Höfn

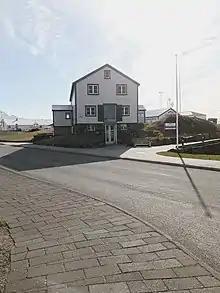

Gamlabúð ("Old Shop") is one of the oldest houses in Höfn still being used. It has served at least three purposes and has been moved around southeast Iceland. First it was a trade center in Papós and then it was a store in Höfn. Most recently it has been moved again and now it serves as an information center. Originally called "Krambúðin" , meaning "The Mercantile Store", in a short time it had managed to become one of the main trade centers for the people of southeast Iceland, as there were few other settlements in the area. Just about everything available in these parts of Iceland was sold here. Farmers were the main group of people making purchases, so naturally it sold mostly tools and such things that farmers needed on daily basis. In 1897 it was moved to the harbor of Höfn and stayed there for 80 years. The house was the main trade post for the citizens of Höfn from 1937-1977, but when the town began to develop and modernize, the shop had neither a place at the harbor or in the town so it changed and moved, this time to Sílavík on the outskirts of town. The municipality decided to move it again in 2012, back to the harbour of Höfn. This was done with the blessing of The Cultural Heritage Agency of Iceland which oversees the conservation of historical buildings. It now serves as an information and visitor centre for Vatnajökull National Park.